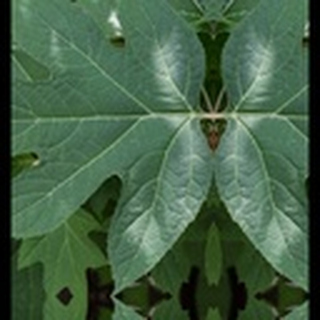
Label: healthy_cotton